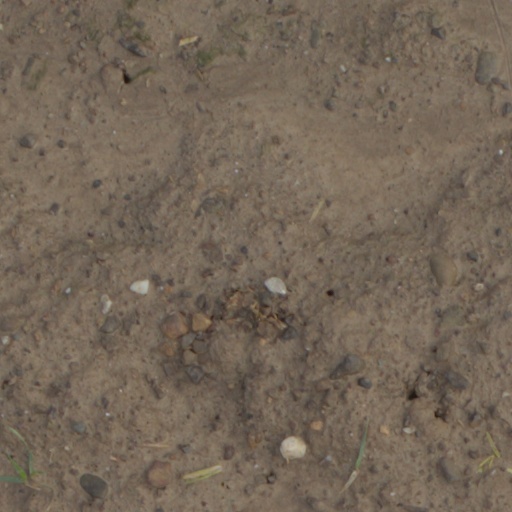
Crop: wheat